UNO Shopping

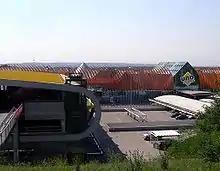
UNO Shopping

The UNO Shopping was a shopping mall in Leonding, Upper Austria and is located southwest of Linz. It was opened on 16 October 1990. In 2007, the mall had a revenue of 145 Million Euro. Since July 2012, the mall is empty with the exception of an apothecary and a consumer electronic retailer in an external part of the complex.